MLW World Heavyweight Championship

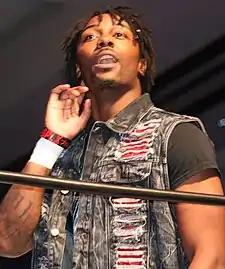
When the title was reactivated, Shane Strickland won a tournament to win the championship in 2018

As of February 5, 2024, there have been twelve reigns and one vacancy shared between eleven different champions. Shane Douglas was the inaugural champion, defeating Taiyo Kea and Vampiro at Genesis on June 15, 2002, to become the inaugural champion. Jacob Fatu's reign is the longest at 819 days, while Mike Awesome's reign is the shortest at 10 minutes. Satoshi Kojima is the oldest champion when he won it at 53 years old, while Shane Strickland is the youngest champion at 28 years old.